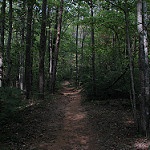
Label: forest